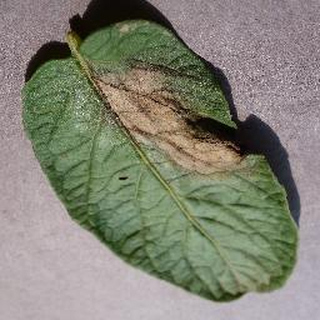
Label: potato_late_blight